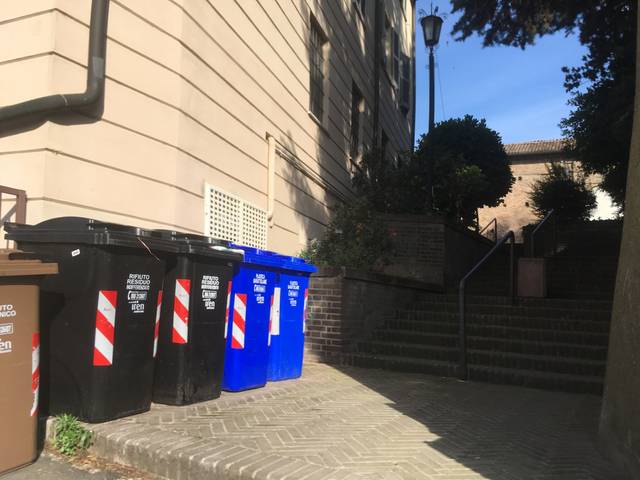
Region: Italy
Coordinates: 45.057, 9.692